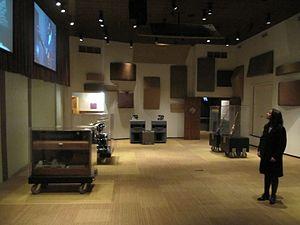
La sonorisation consiste en la diffusion d’un son dans un espace important grâce à des moyens électroacoustiques. Les domaines typiques d’utilisation sont la sonorisation de spectacle vivant, le disc jockey, ou le Public Address.